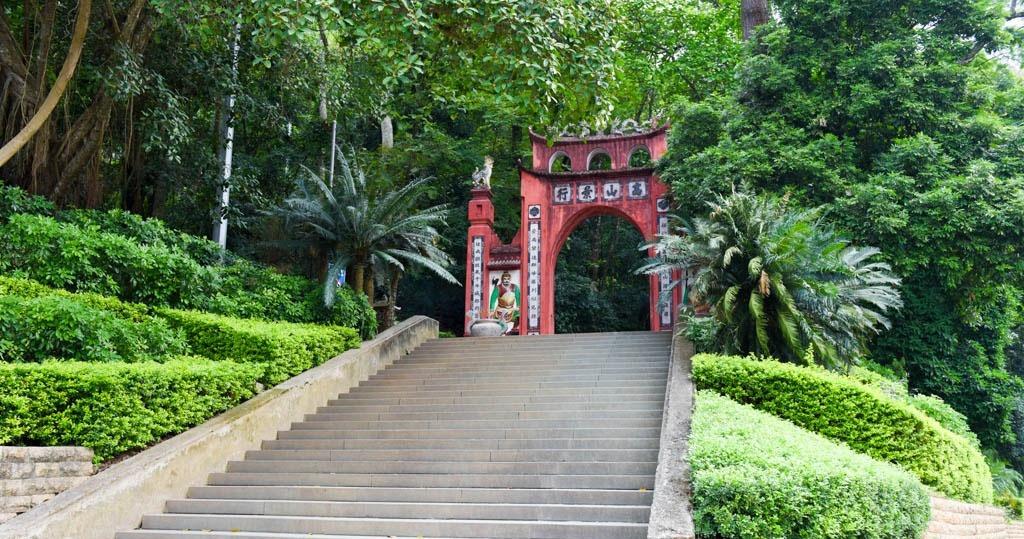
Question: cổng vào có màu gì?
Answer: màu đỏ